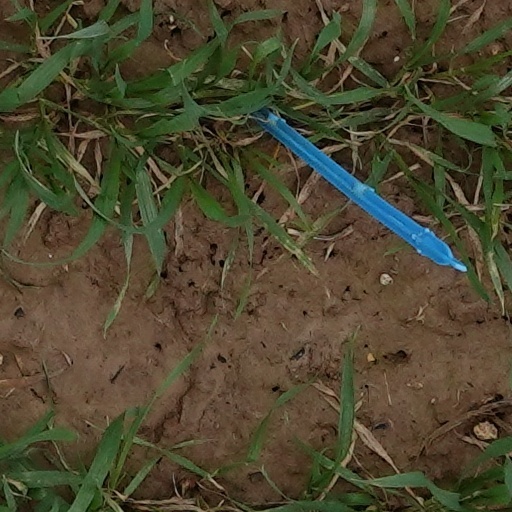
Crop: wheat